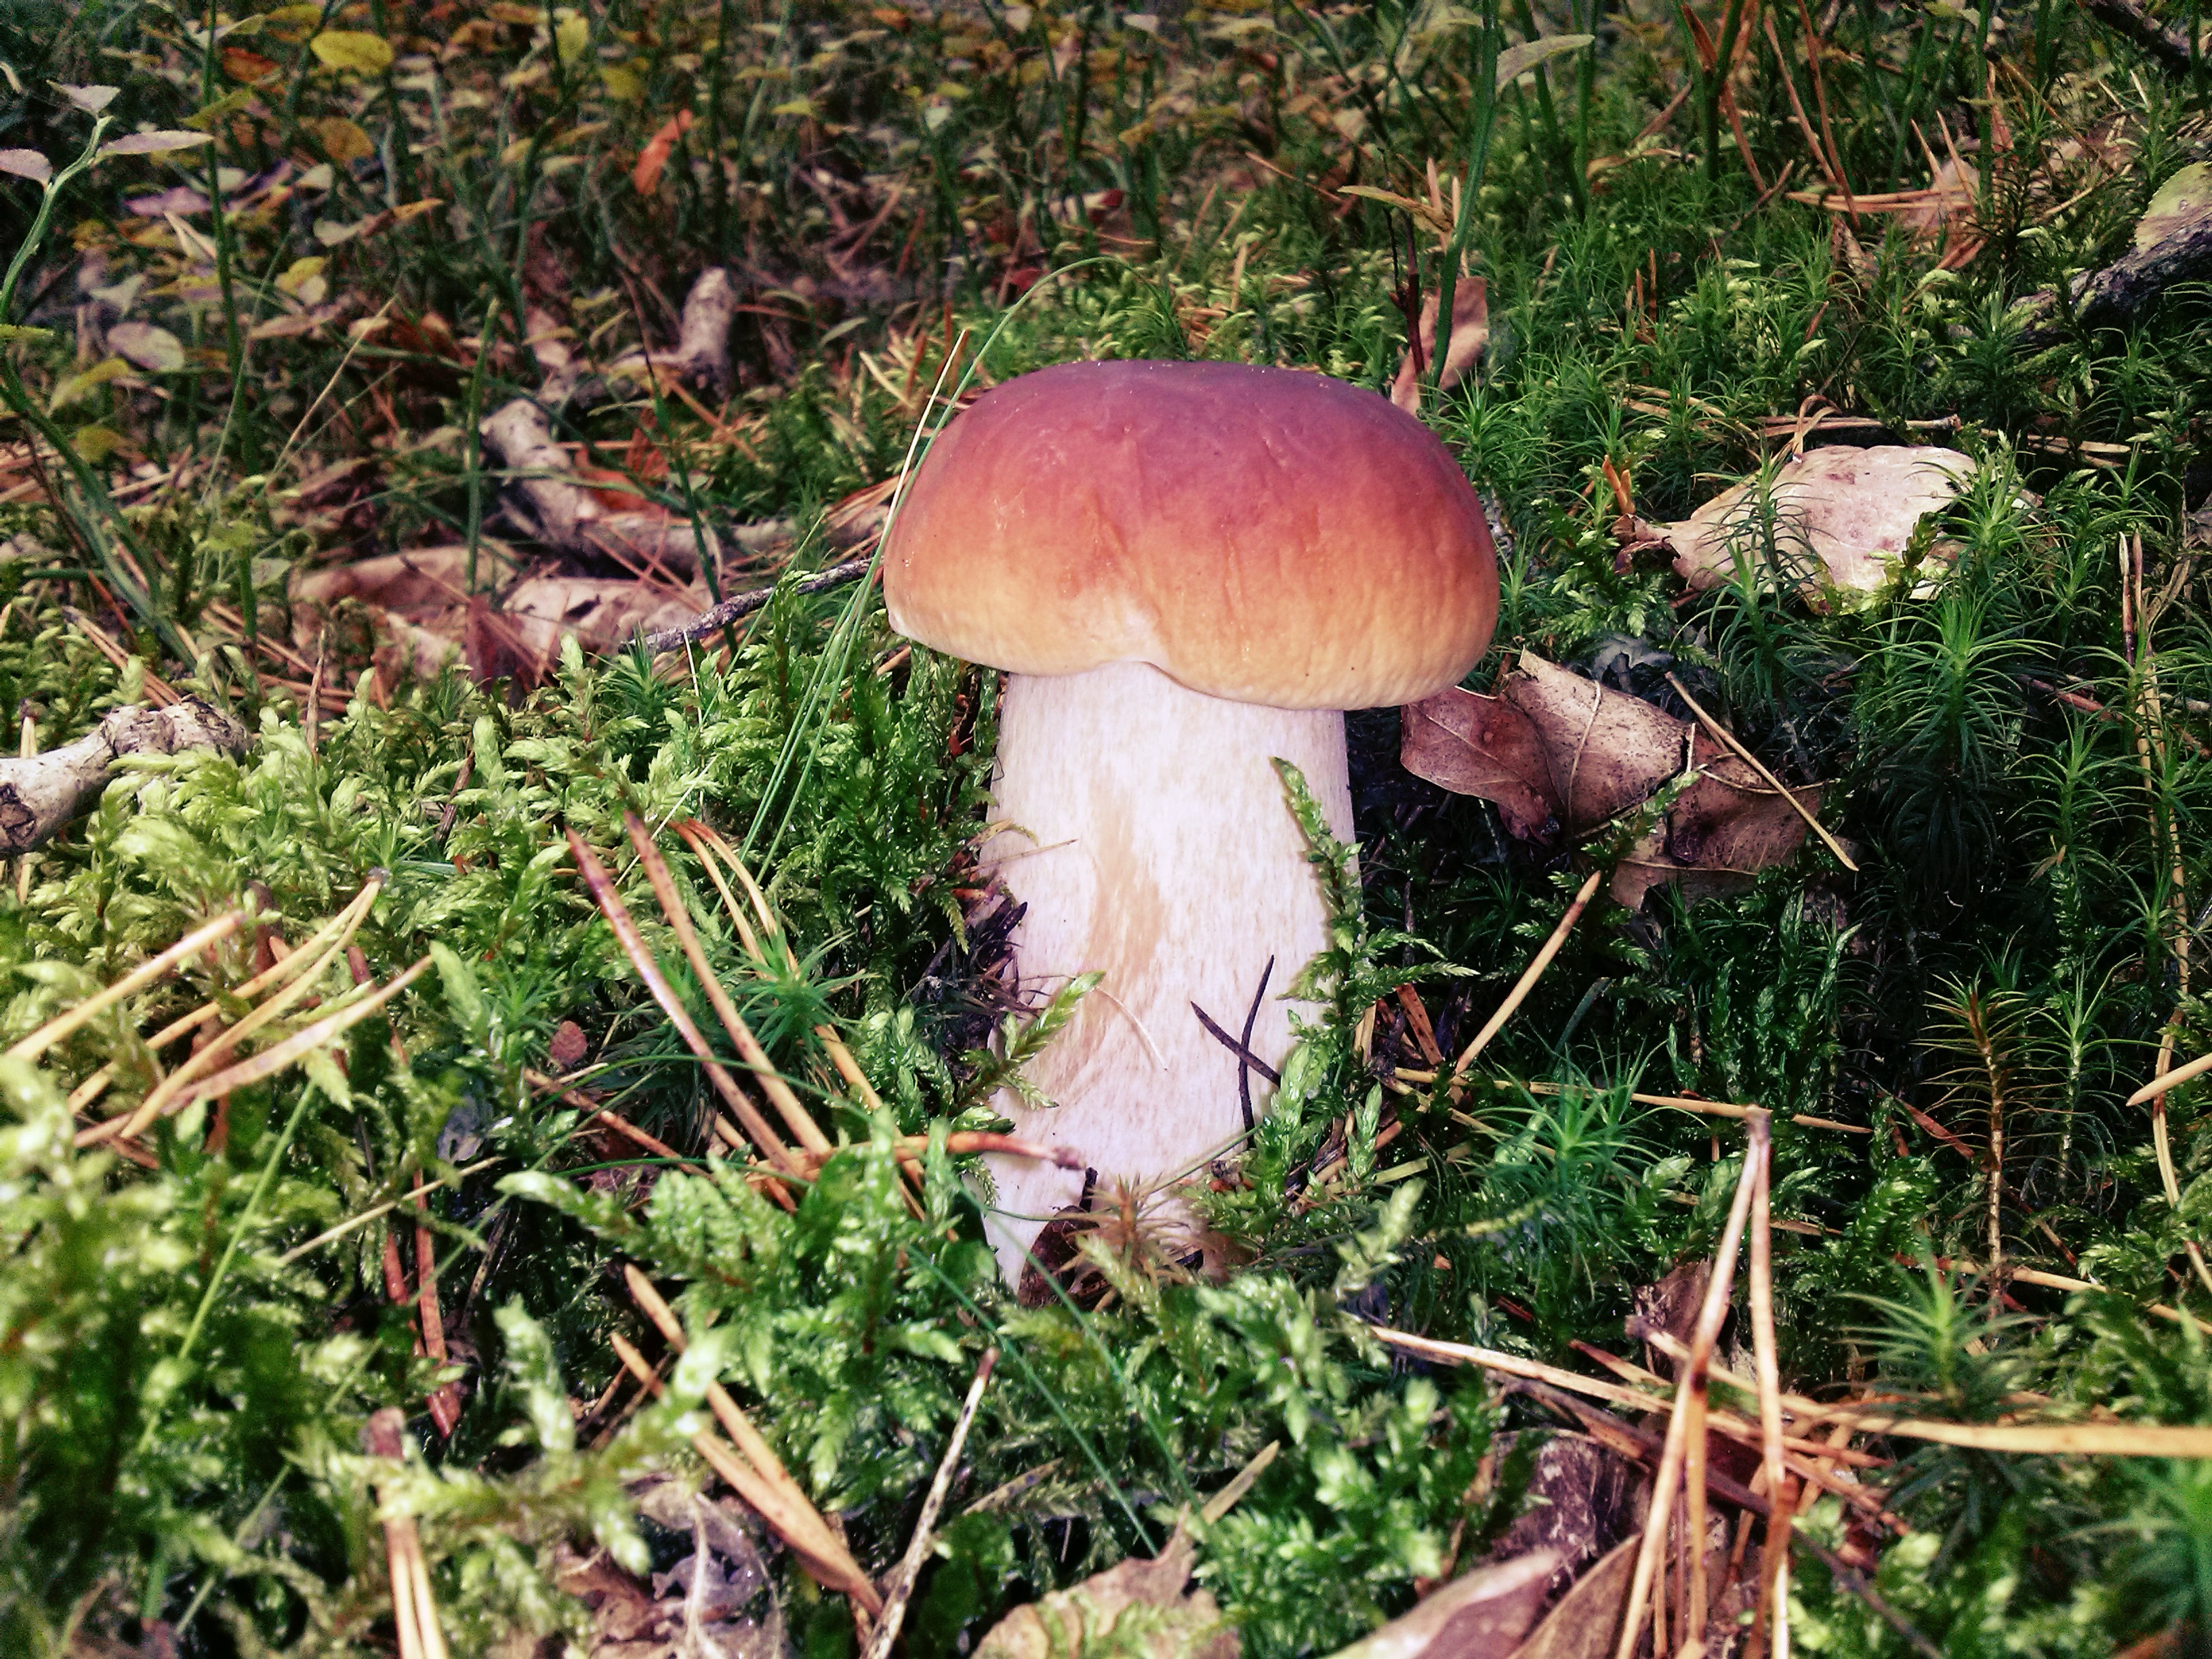
nature, forest, moss, wild, autumn, botany, mushroom, fauna, fungus, poland, woodland, habitat, agaric, bolete, collect, agaricus, poisoning, forest litter, matsutake, oyster mushroom, edible mushroom, medicinal mushroom, agaricomycetes, agaricaceae, champignon mushroom, penny bun